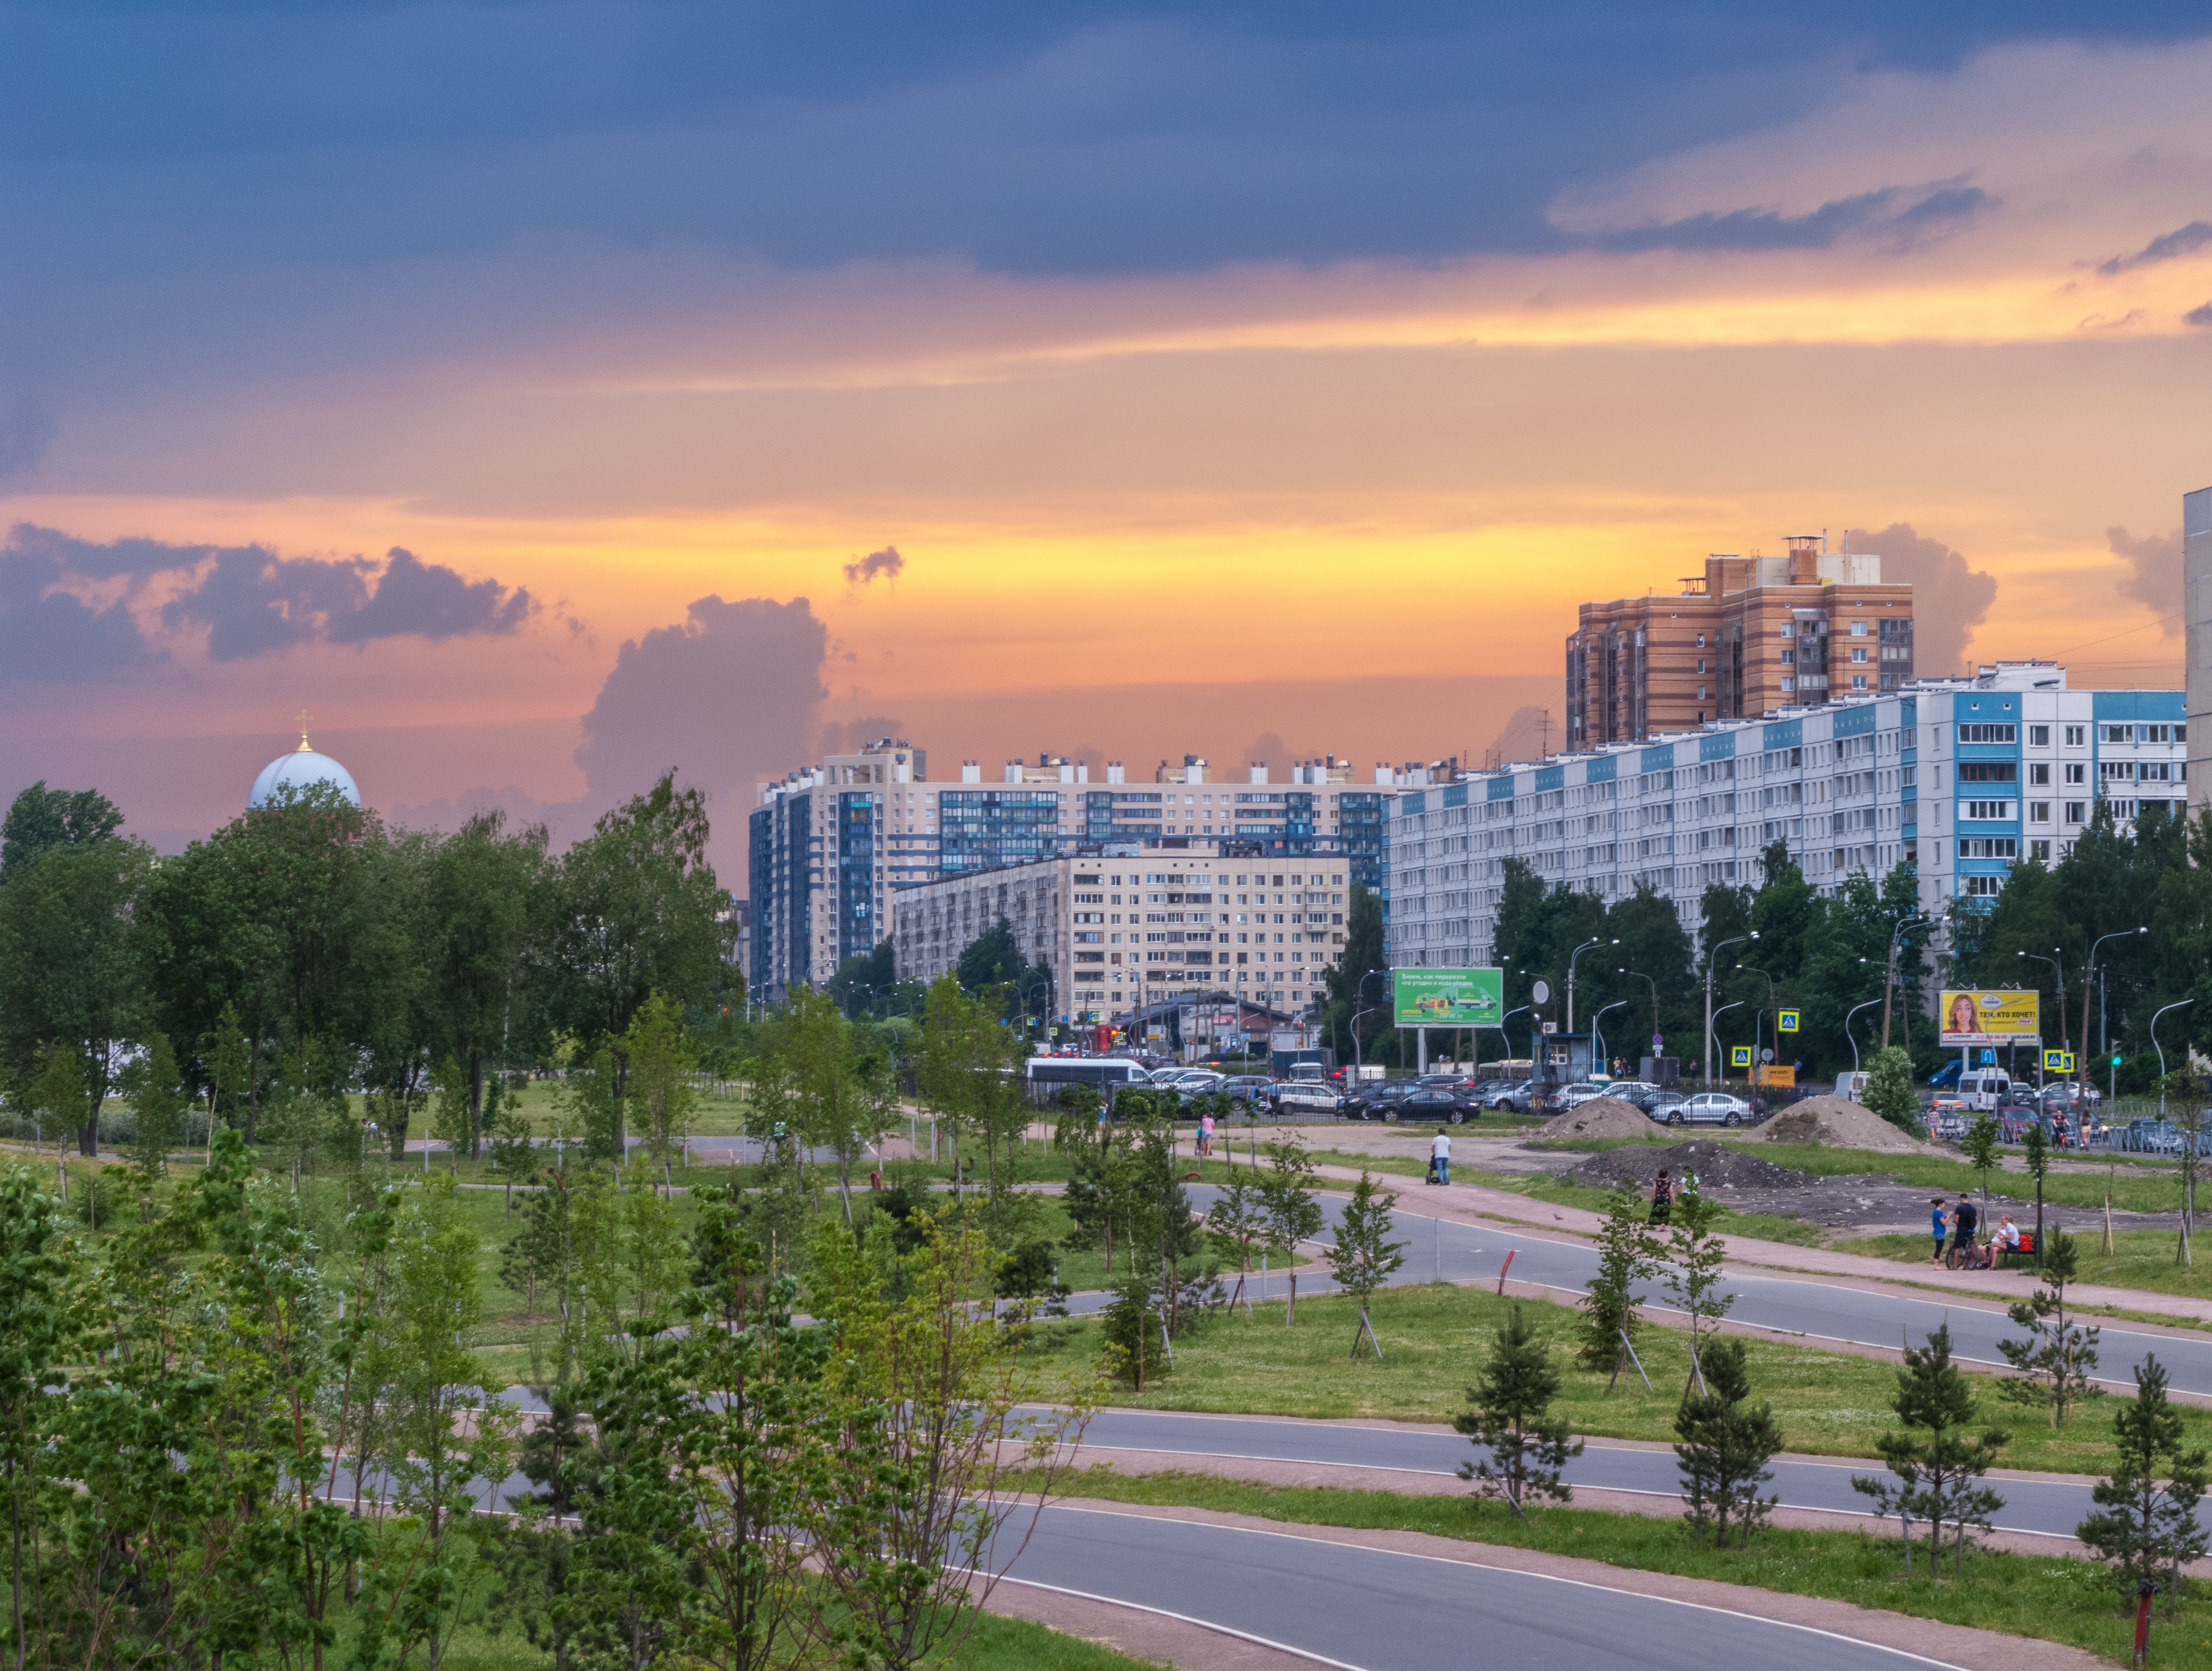
park, road, sky, metropolitan area, urban area, city, daytime, residential area, human settlement, cityscape, cloud, morning, town, tower block, skyline, real estate, evening, downtown, neighbourhood, architecture, building, condominium, mixed use, metropolis, suburb, sunset, infrastructure, skyscraper, urban design, dusk, horizon, landscape, apartment, freeway, corporate headquarters, street, night, sunrise, reflection, river, highway, dawn, tourism, commercial building